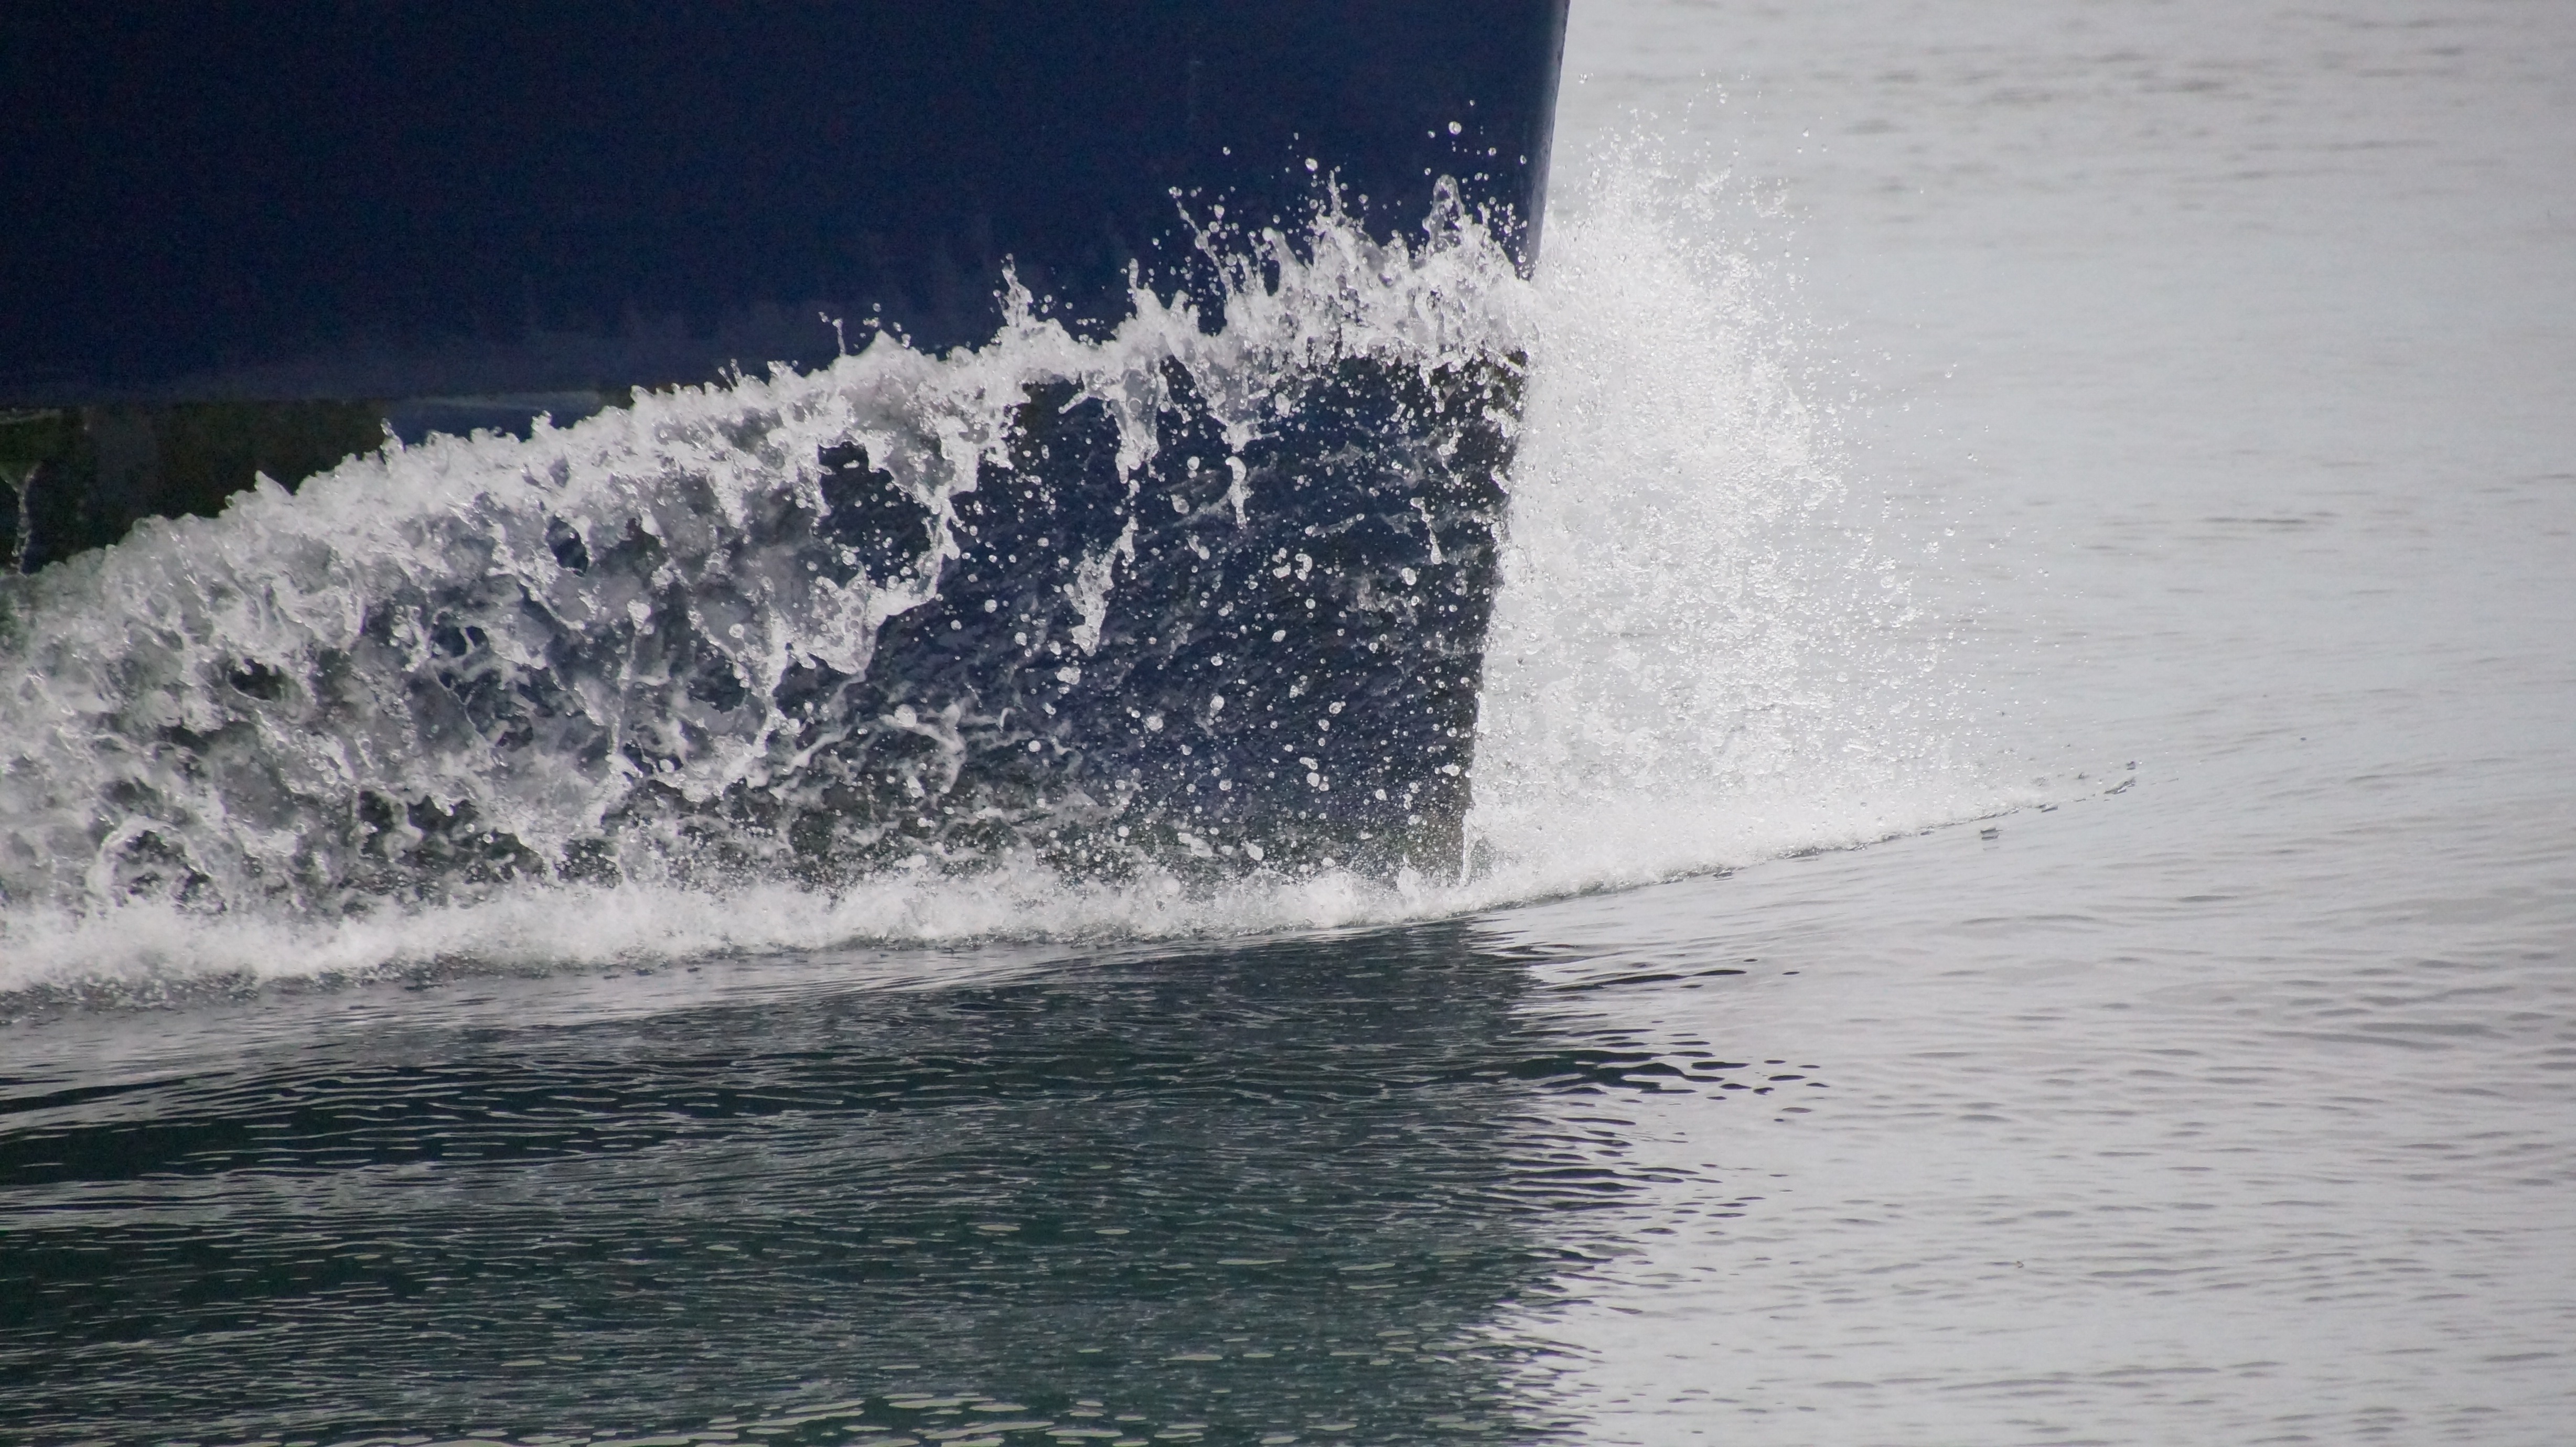
sea, coast, water, ocean, wave, wind, ship, port, marine mammal, wind wave, whales dolphins and porpoises